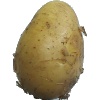
Label: Potato White 1